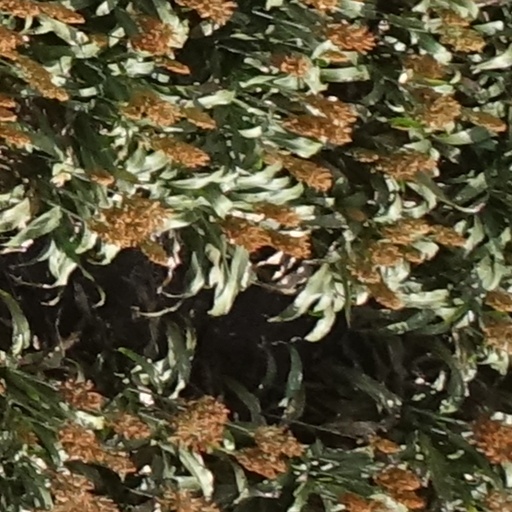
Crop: sorghum